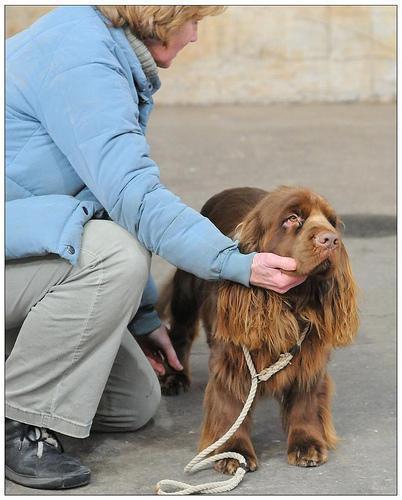
Sussex_spaniel